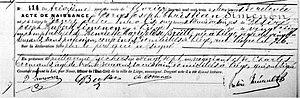
Acte de naissance de Georges Simenon. Etat Civil de Liège 1903. Archives de l'Etat
Georges Simenon est un écrivain belge francophone né à Liège en Belgique le 13 février 1903 et mort à Lausanne en Suisse le 4 septembre 1989.